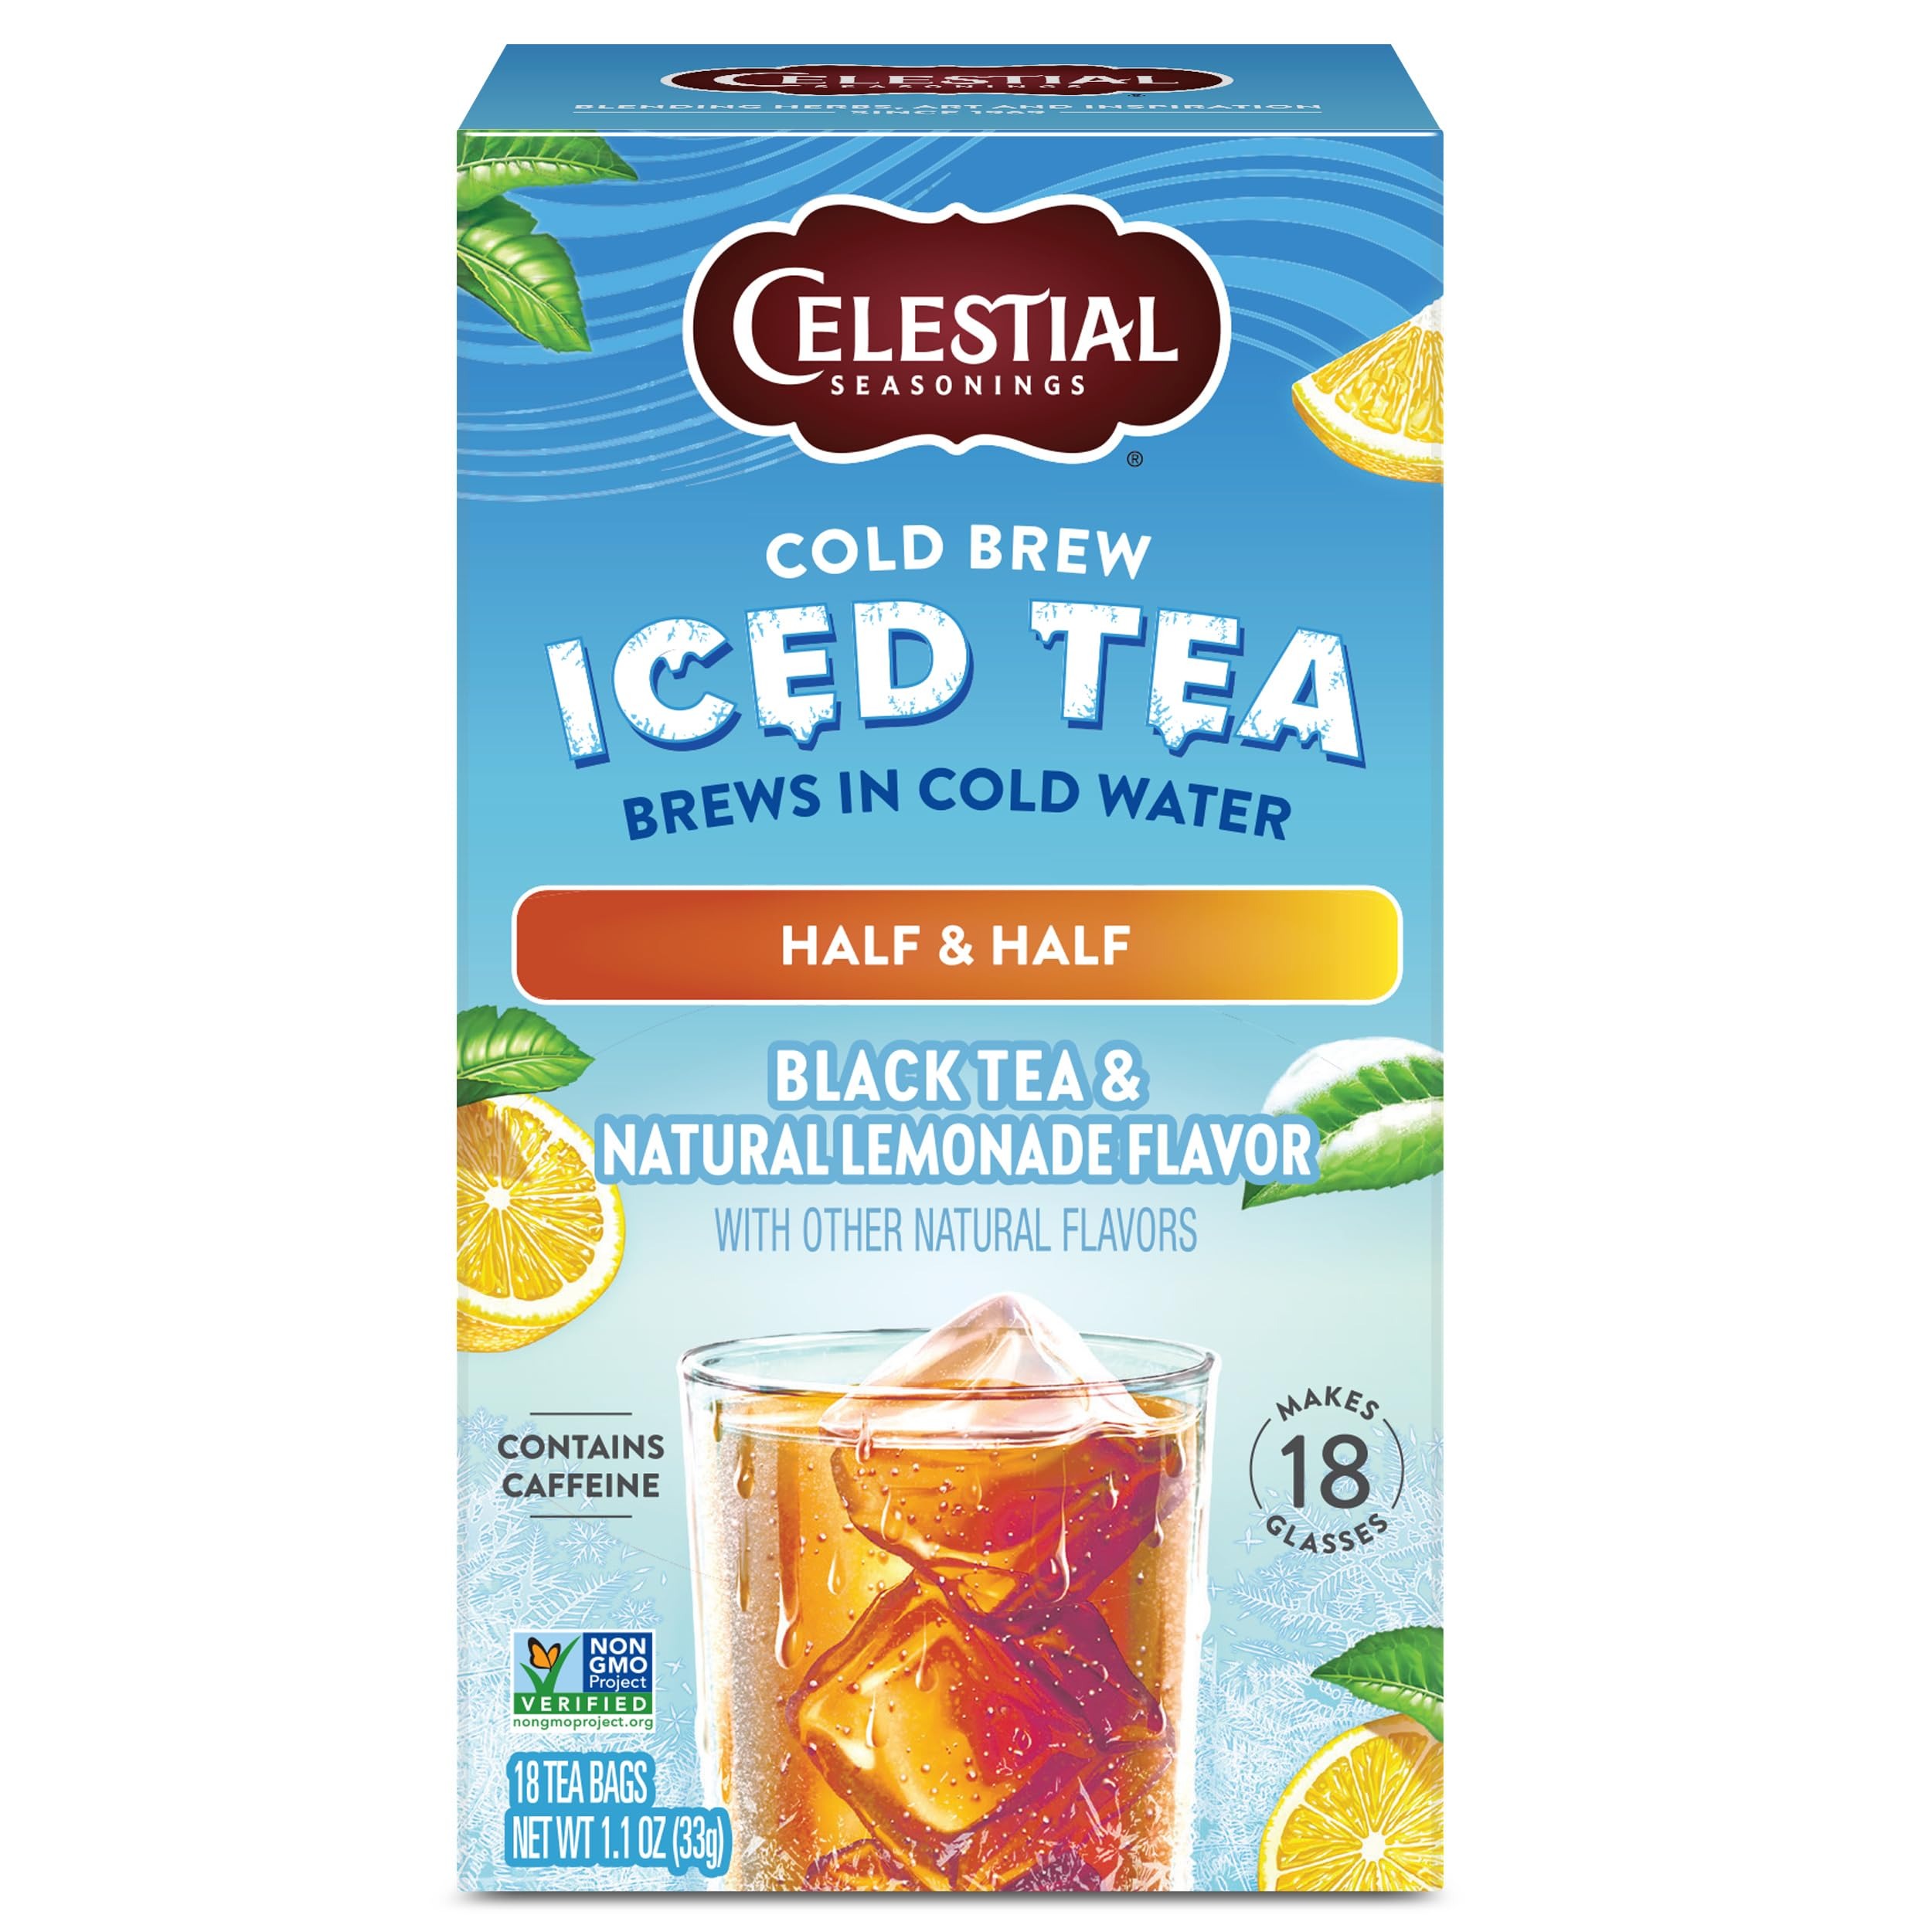
Item Name: Celestial Seasonings Cold Brew Half & Half Iced Tea Bags 18 Tea Bags
Bullet Point 1: Single-serve bags provides flexibility to make by the glass or by the pitcher
Bullet Point 2: Made with tea granules that are made specifically to dissolve in cold water for great taste
Bullet Point 3: Brews directly in cold water in 5 minutes (or longer for bolder flavor) for ultimate convenience
Bullet Point 4: Non-gmo Project Verified
Bullet Point 5: A delicious and refreshing mix of black tea and lemonade (contains Caffeine)
Value: 3.0853
Unit: Ounce

Price: 4.82